Pingo Doce

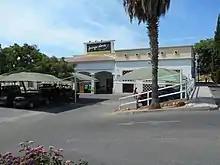
Pingo Doce (Albufeira)

Pingo Doce (Sweet Drop in English) is one of the largest supermarket operators in Portugal, with 482 stores as of 2023 (just behind Continente which is the largest food retailer in the country).